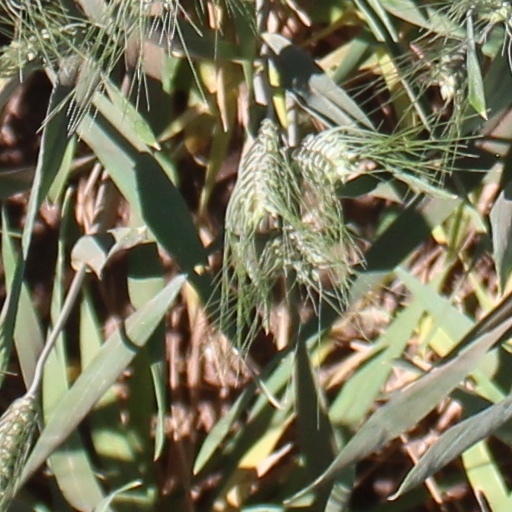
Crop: wheat